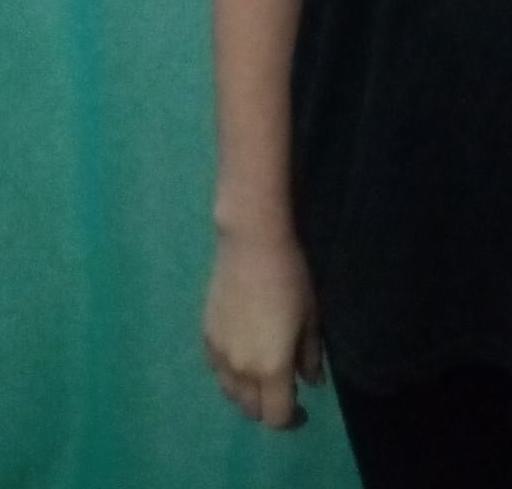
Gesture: no_gesture